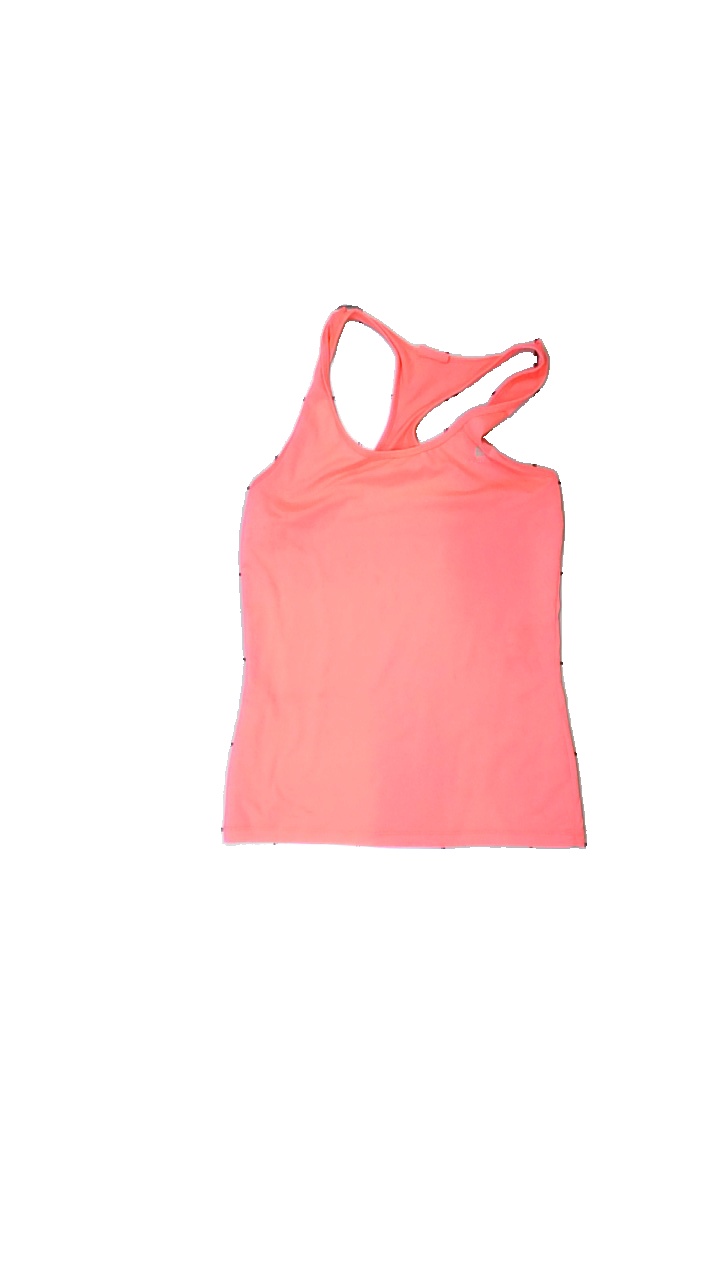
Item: Training Top (Ladies)
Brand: Domyos
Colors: Pink
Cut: Regular, C-collar
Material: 80% polyester, 20% elastane
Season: All
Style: Sports
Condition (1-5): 3
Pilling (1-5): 2
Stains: Minor
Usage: Export
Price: <50